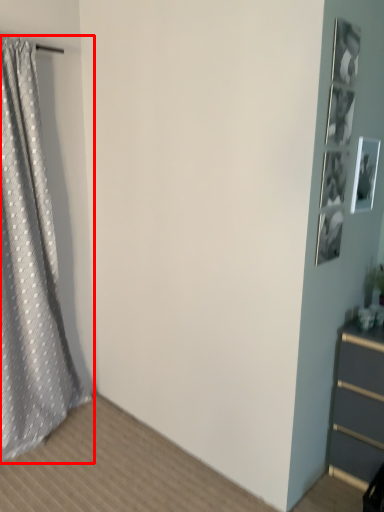
Question: From the image's perspective, what is the correct spatial positioning of curtain (annotated by the red box) in reference to picture frame? Select from the following
(A) above
(B) below
Answer: B